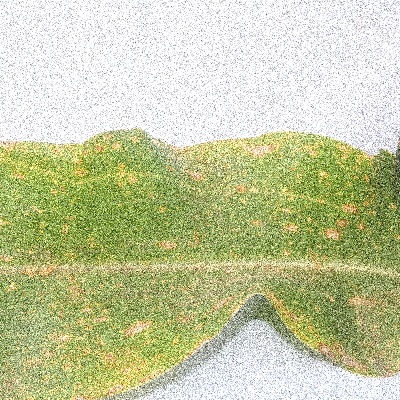
Label: Corn_(Maize)___Leaf_Spot